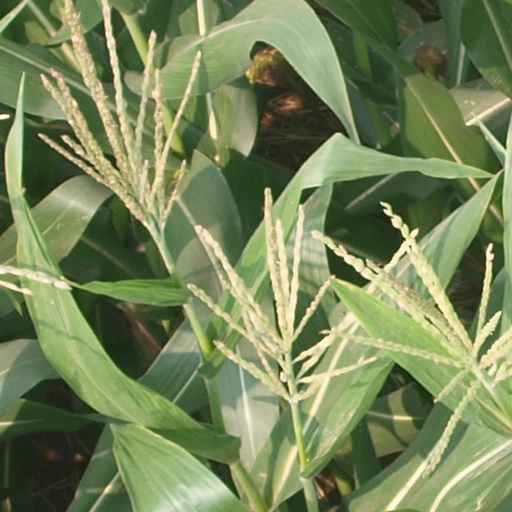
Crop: maize; corn